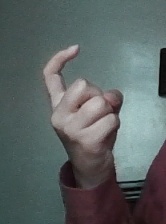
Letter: ra